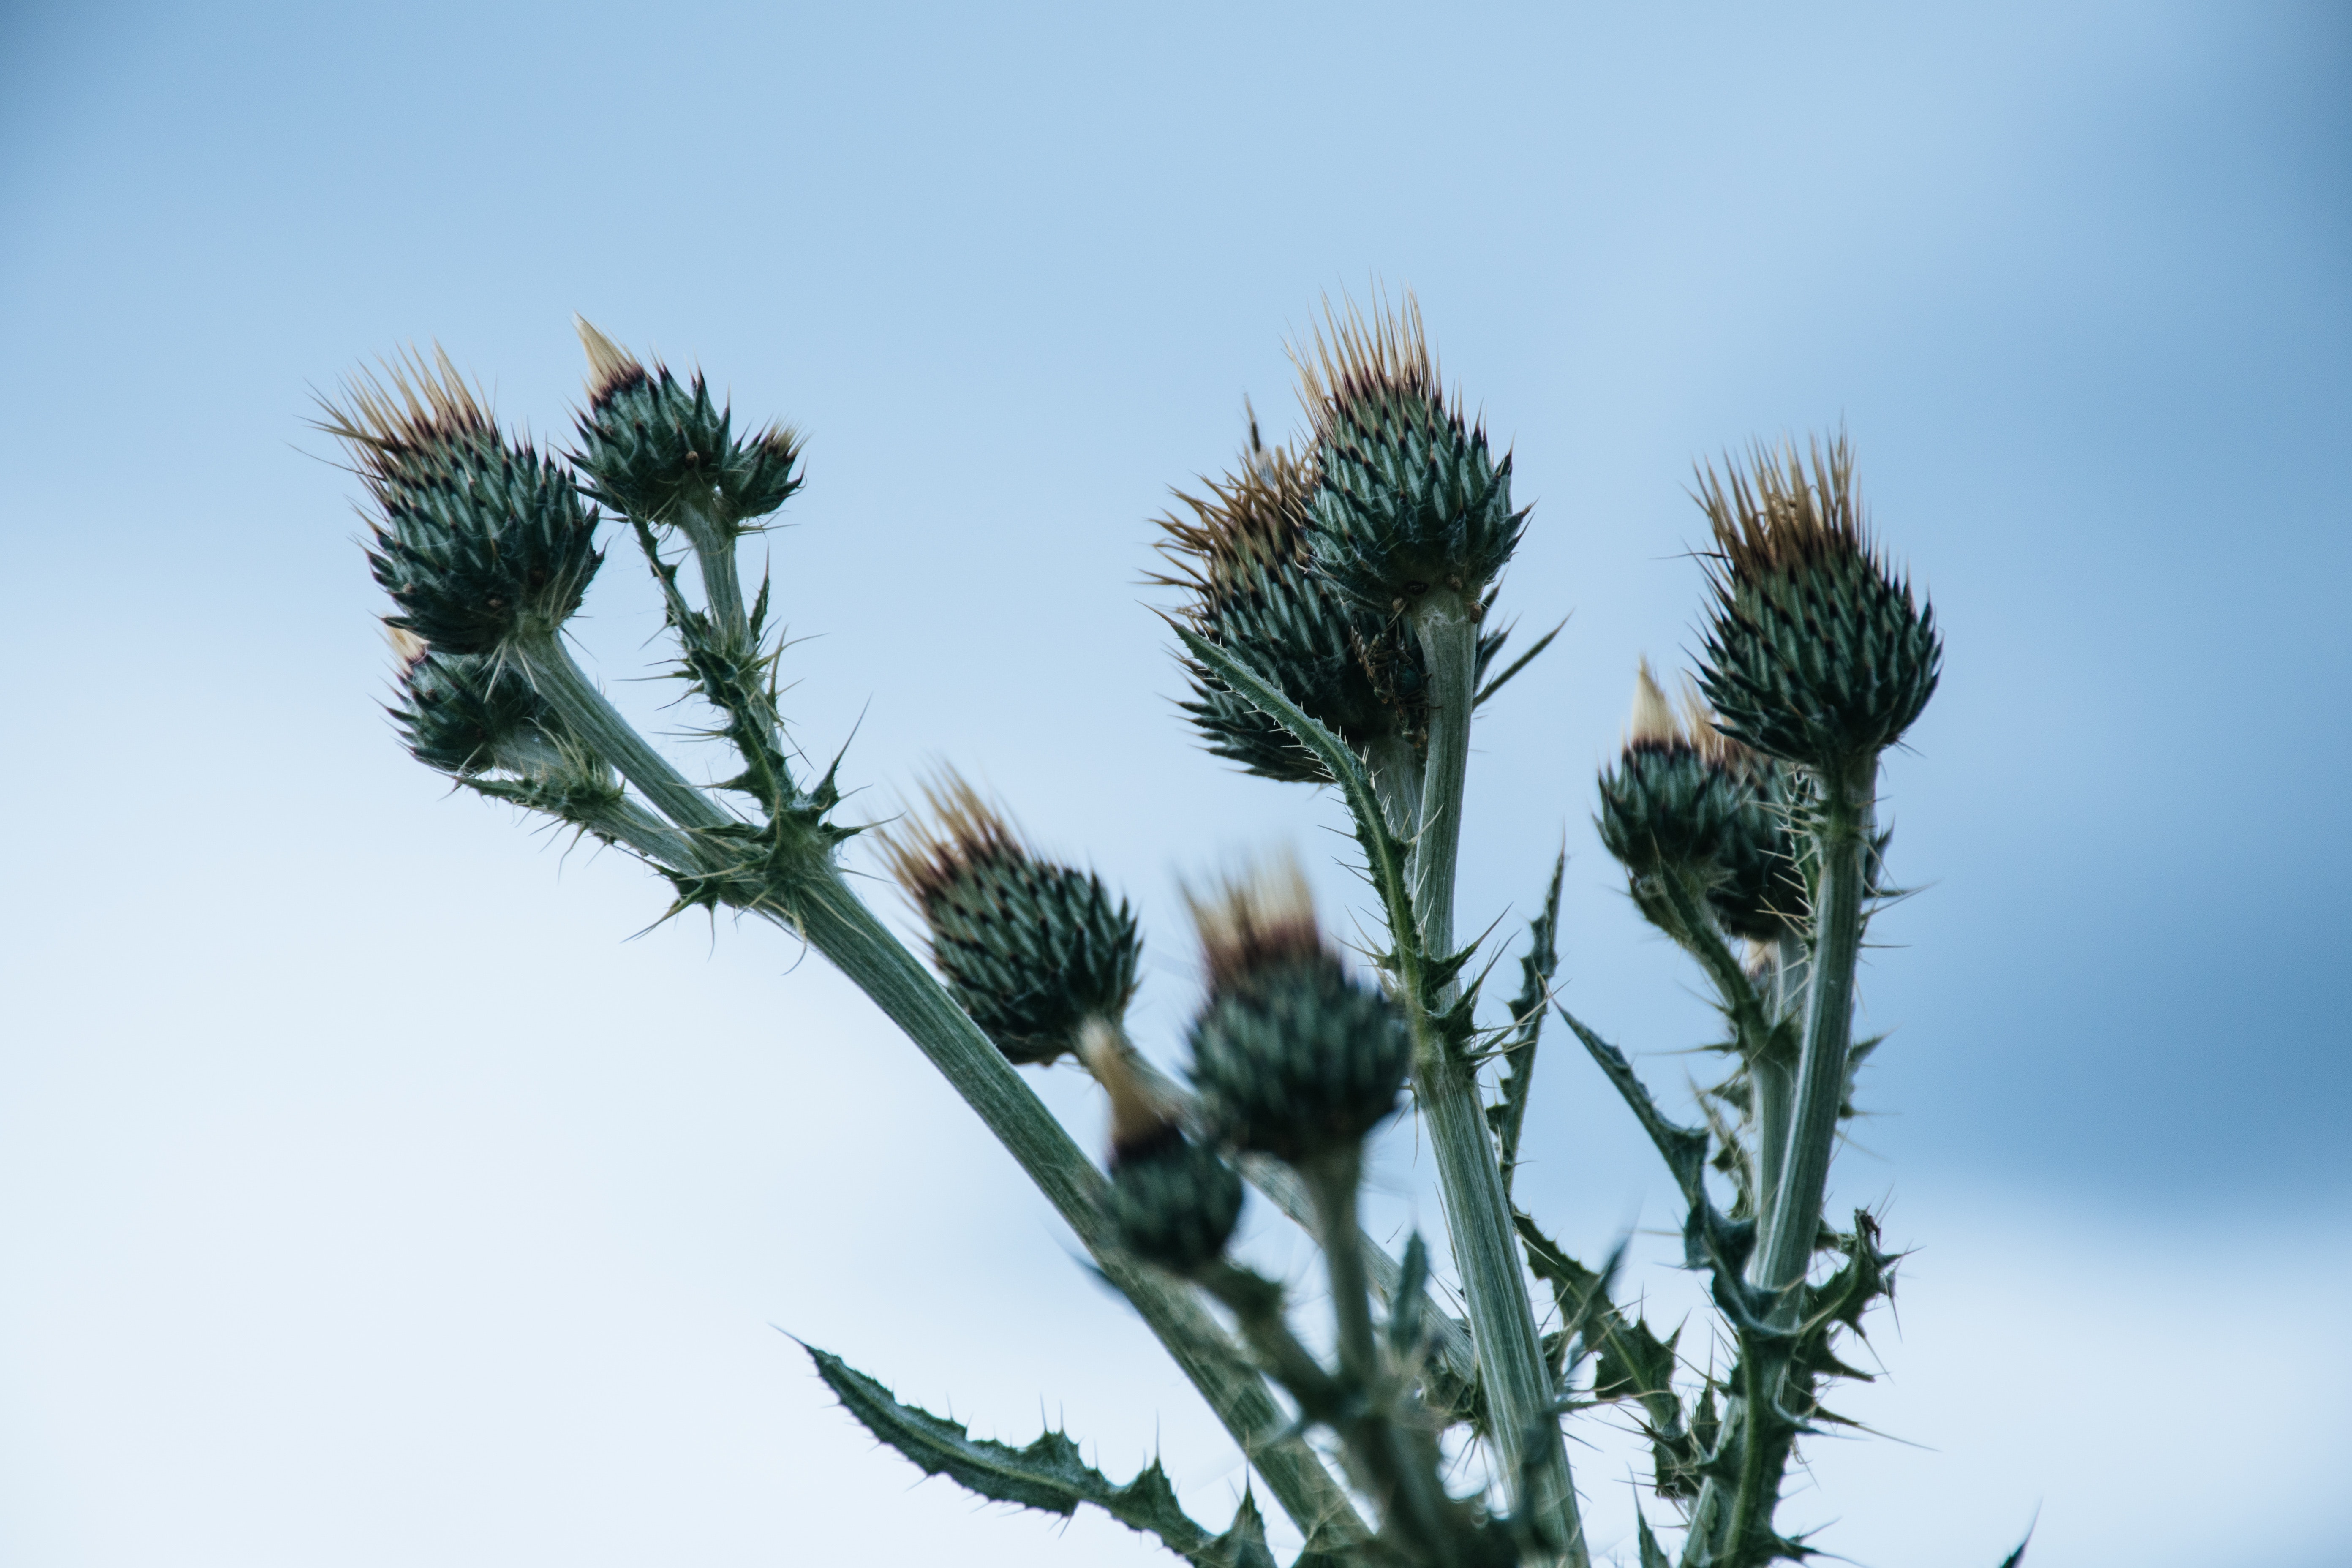
plant, flower, Jack pine, lodgepole pine, American larch, flowering plant, shortstraw pine, tree, plant stem, subshrub, pine family, wildflower, globe thistle, red pine